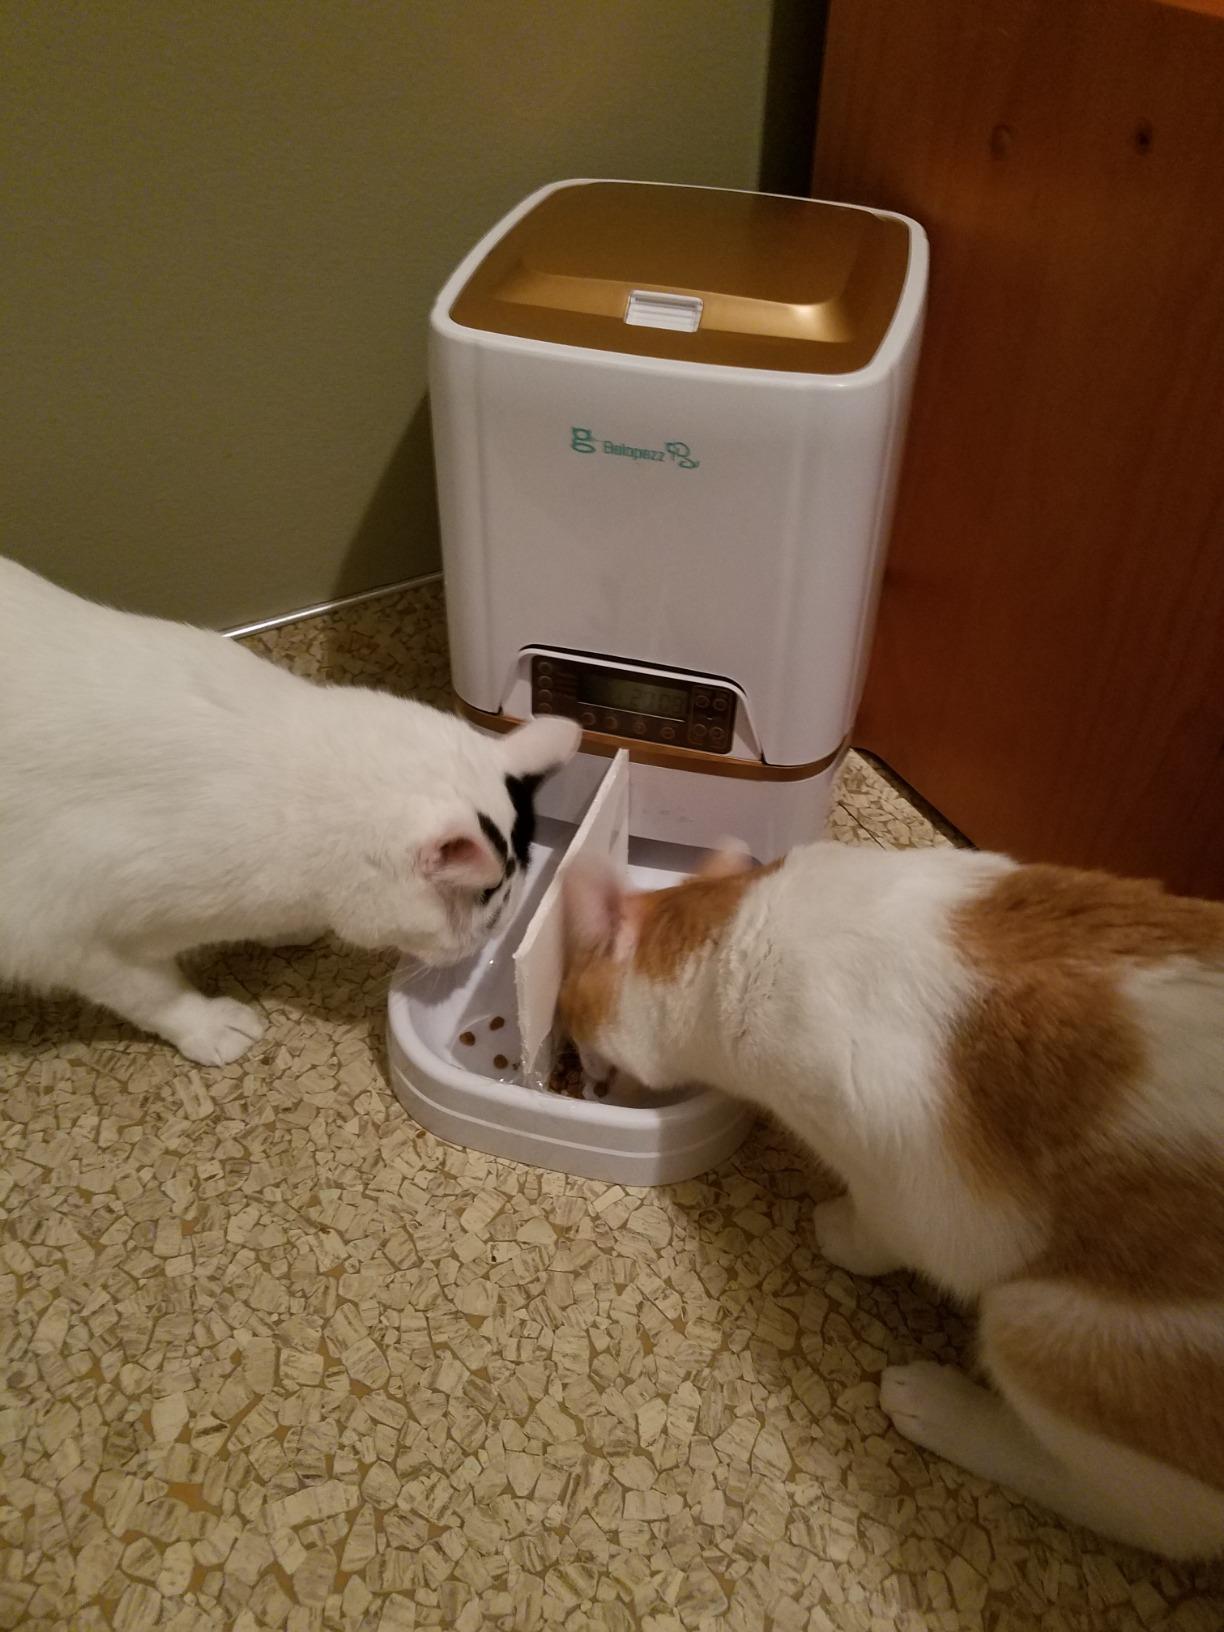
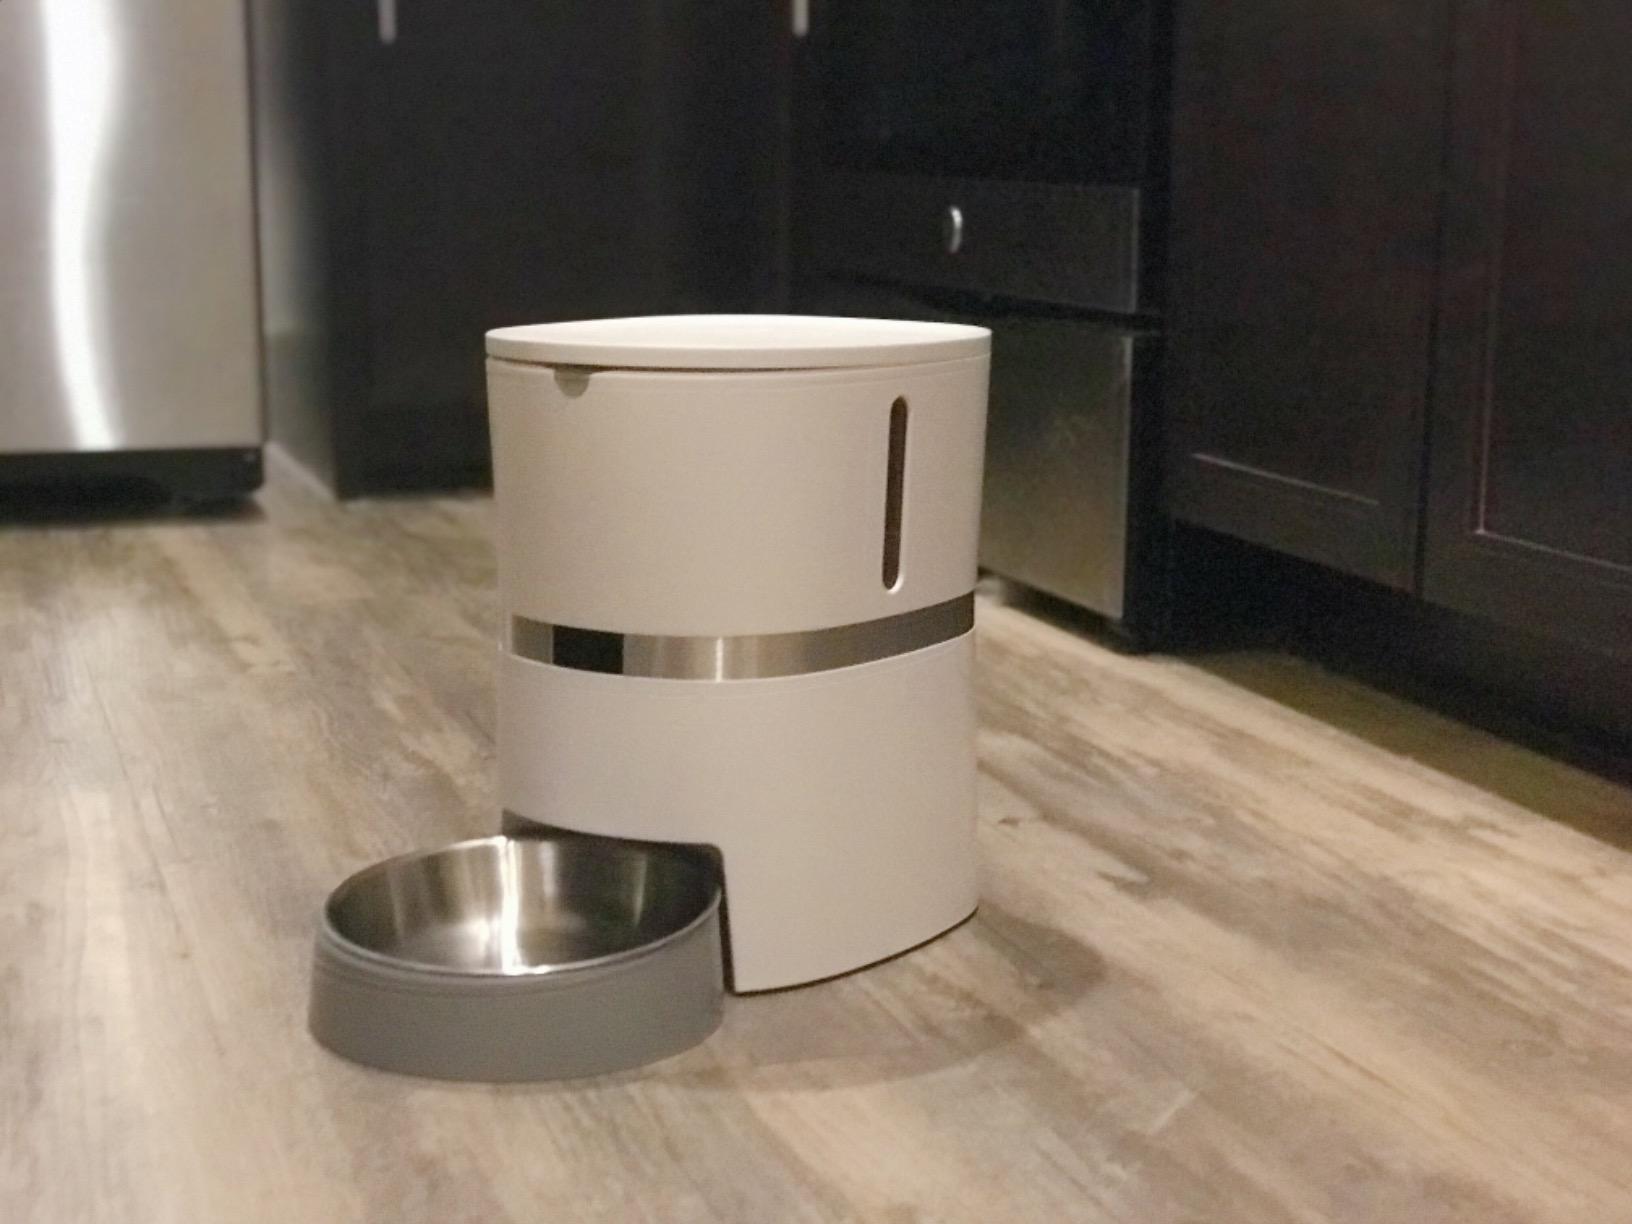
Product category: items_feeder
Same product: no